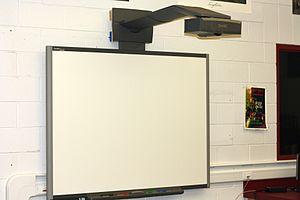
Le SMART Board est un tableau blanc interactif fabriqué par SMART Technologies. C’est un grand écran tactile fonctionnant avec un projecteur et un ordinateur. Le projecteur projette l’image du bureau d’ordinateur sur le tableau blanc interactif, qui agit en tant qu’écran et dispositif d’entrée. Les utilisateurs peuvent écrire sur le tableau en encre numérique ou utiliser un doigt pour contrôler les applications d’ordinateur en cliquant/glissant, comme avec une souris de bureau. Les boutons lancent un clavier automatique et un menu de clic-droit pour plus d'options d'entrée. Le tableau blanc interactif est habituellement monté sur un mur ou un stand ; il est employé dans une utilisation face à face ou virtuel dans le domaine de l’éducation, affaires et gouvernement.